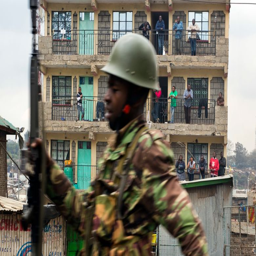
residents watch from their balconies as security forces chase supporters of politician who demonstrate in the area .